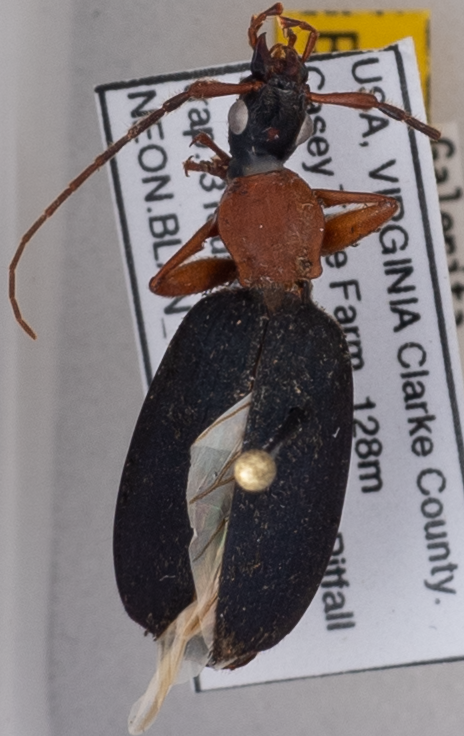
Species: Galerita bicolor
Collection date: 2018-07-31
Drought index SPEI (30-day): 2.09
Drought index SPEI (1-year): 1.546
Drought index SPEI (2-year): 1.19